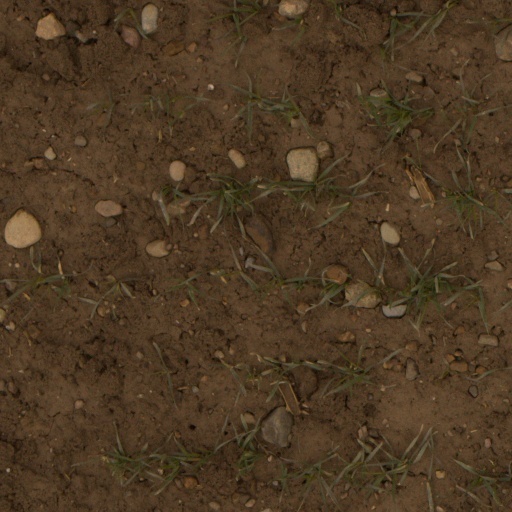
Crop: wheat